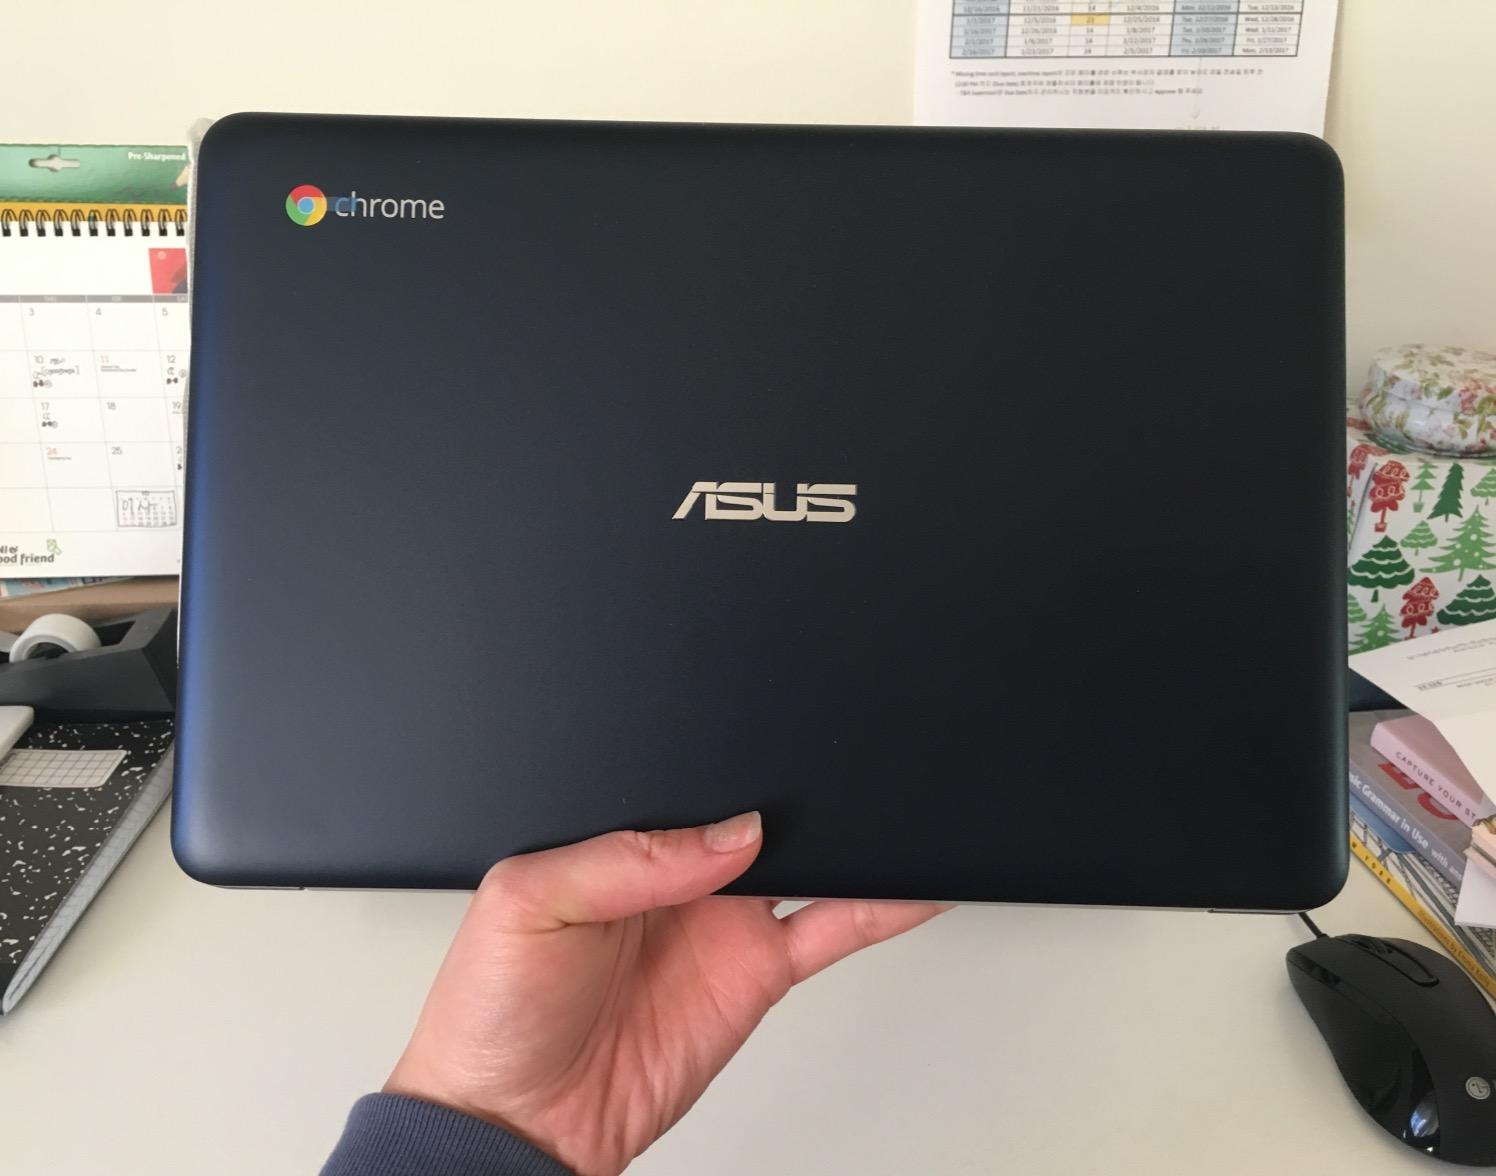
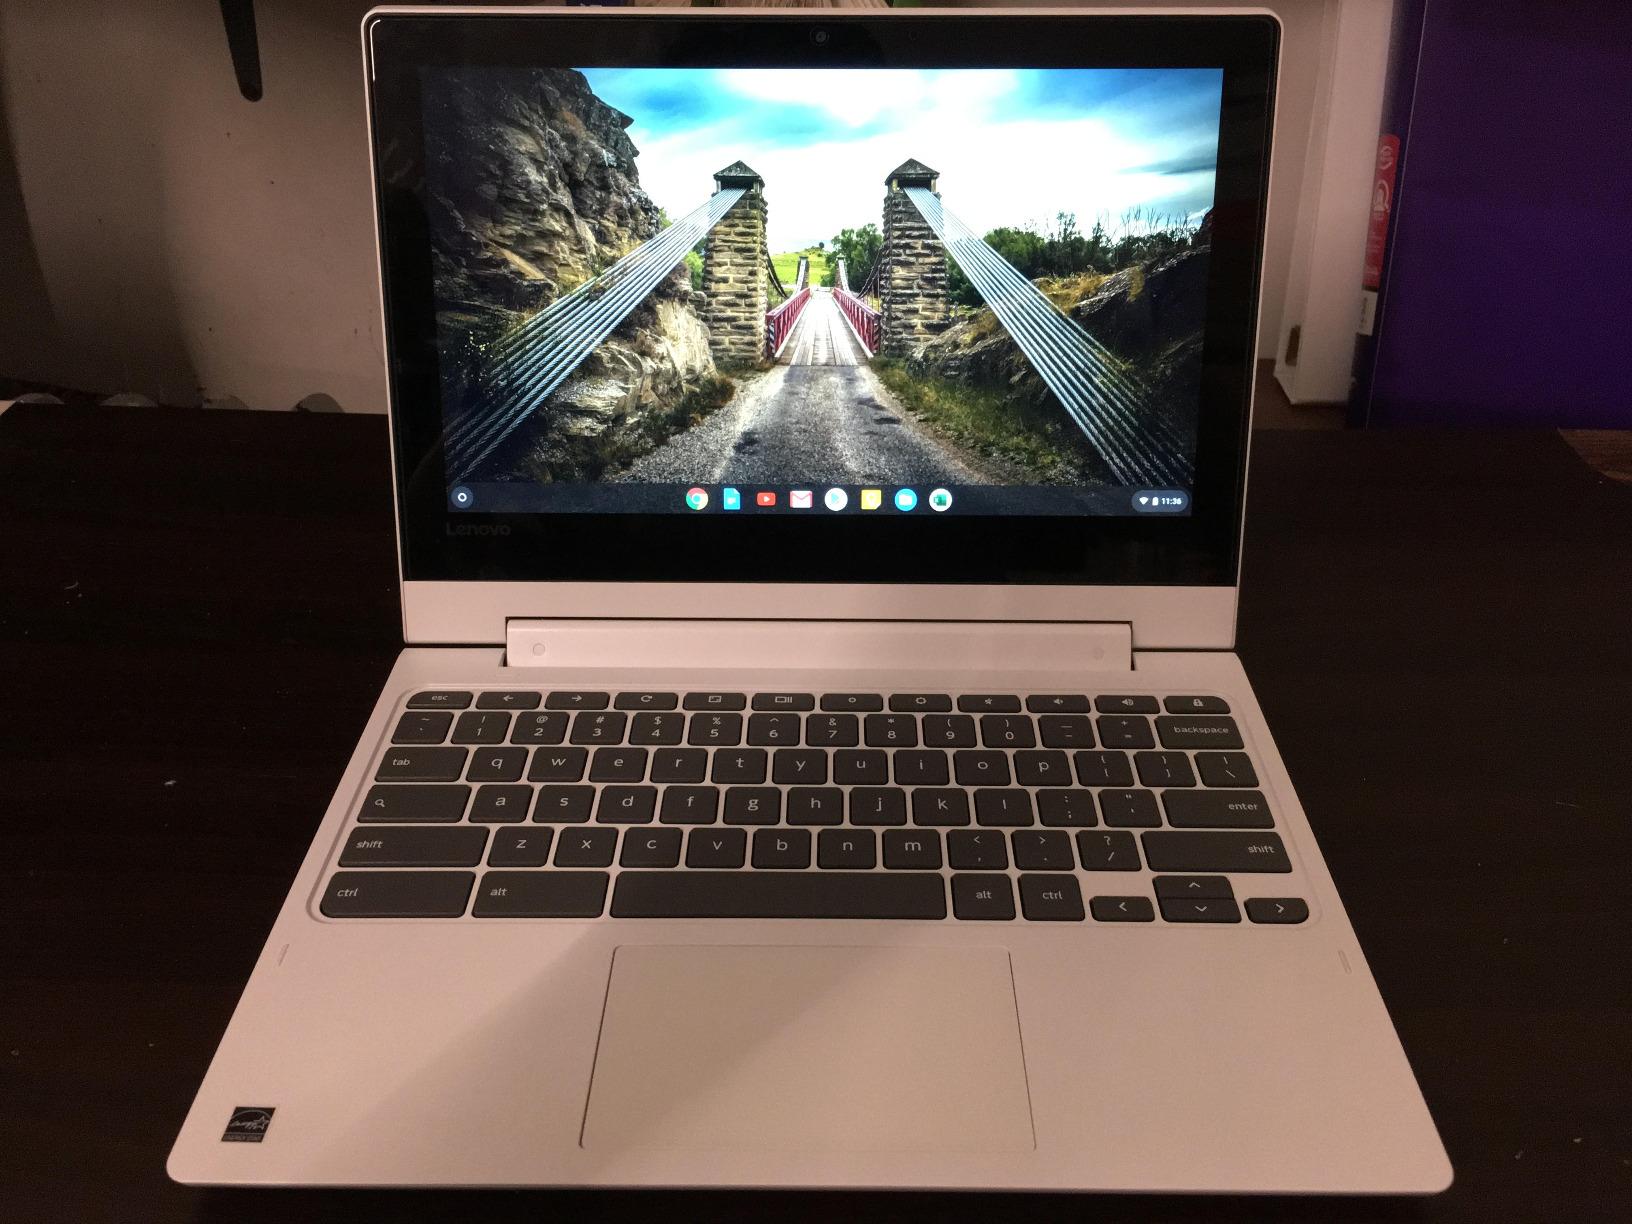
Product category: laptop
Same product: no